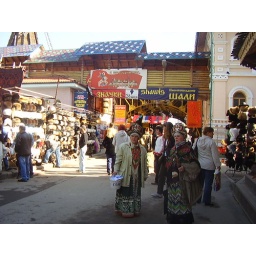
women in traditional clothes in ismailovski market